Lapidary (text)

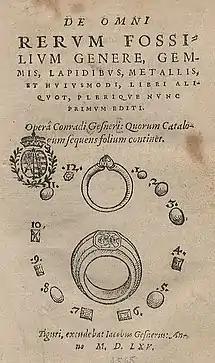
Title page of a printed lapidary by Conrad Gessner of 1565

A lapidary is a text in verse or prose, often a whole book, that describes the physical properties and metaphysical virtues of precious and semi-precious stones, that is to say, a work on gemology. It was frequently used as a medical textbook, since it also includes practical information about the supposed medical application of each stone. Several lapidaries also provide information about the countries or regions where some rocks were thought to originate, and others speculate about the natural forces in control of their formation.